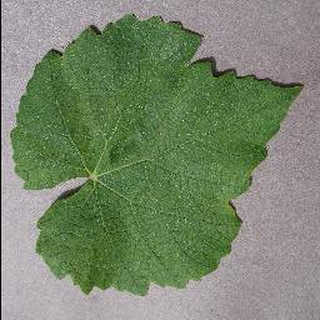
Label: healthy_grape